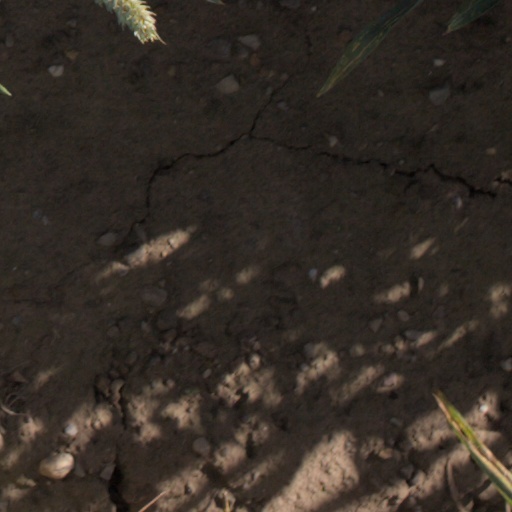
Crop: wheat